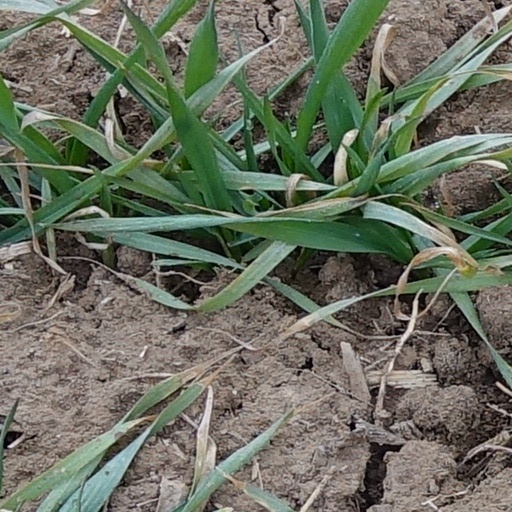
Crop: wheat